Eugene R. Brady

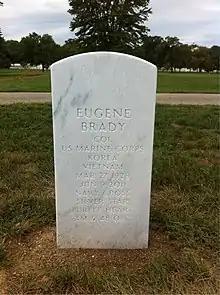
Grave at Arlington National Cemetery

Eugene R. Brady (1928-2011) was a United States Marine Corps officer and naval aviator who was the recipient of the Navy Cross and a later Silver Star for his heroic actions during two separate medevac missions taking wounded Marines from a landing zone while under fire during the Vietnam War. At the time of these awards, he was serving as the commanding officer of HMM-364, The Purple Foxes. He began his career as a fixed wing pilot and saw service in the Korean War with VMF-311. He did not transition to flying helicopters until 1968. During the course of his career he commanded four different squadrons, Marine Corps Air Station Tustin and Marine Aircraft Group 16. Colonel Brady retired from the Marine Corps in 1980 after more than 34 years of service.